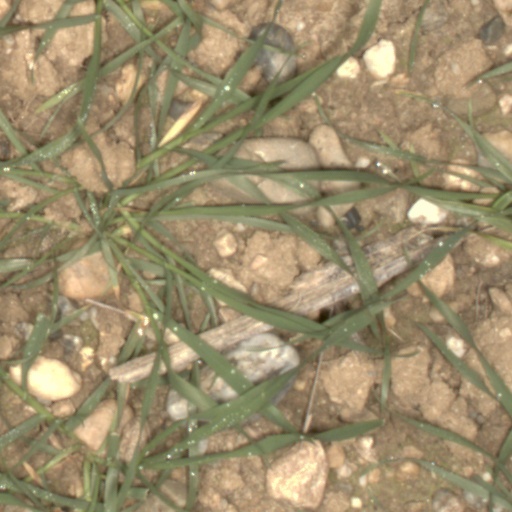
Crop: wheat